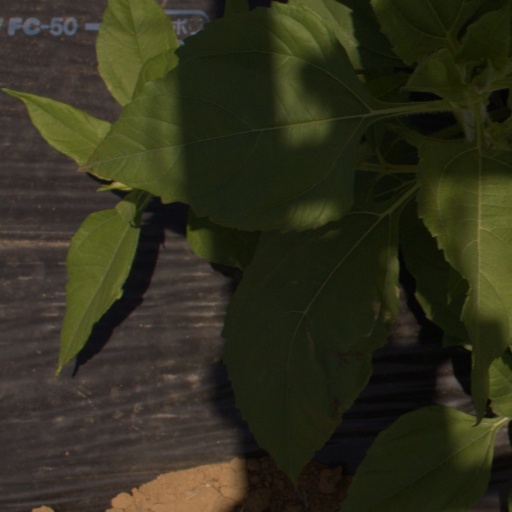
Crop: Jerusalem artichoke